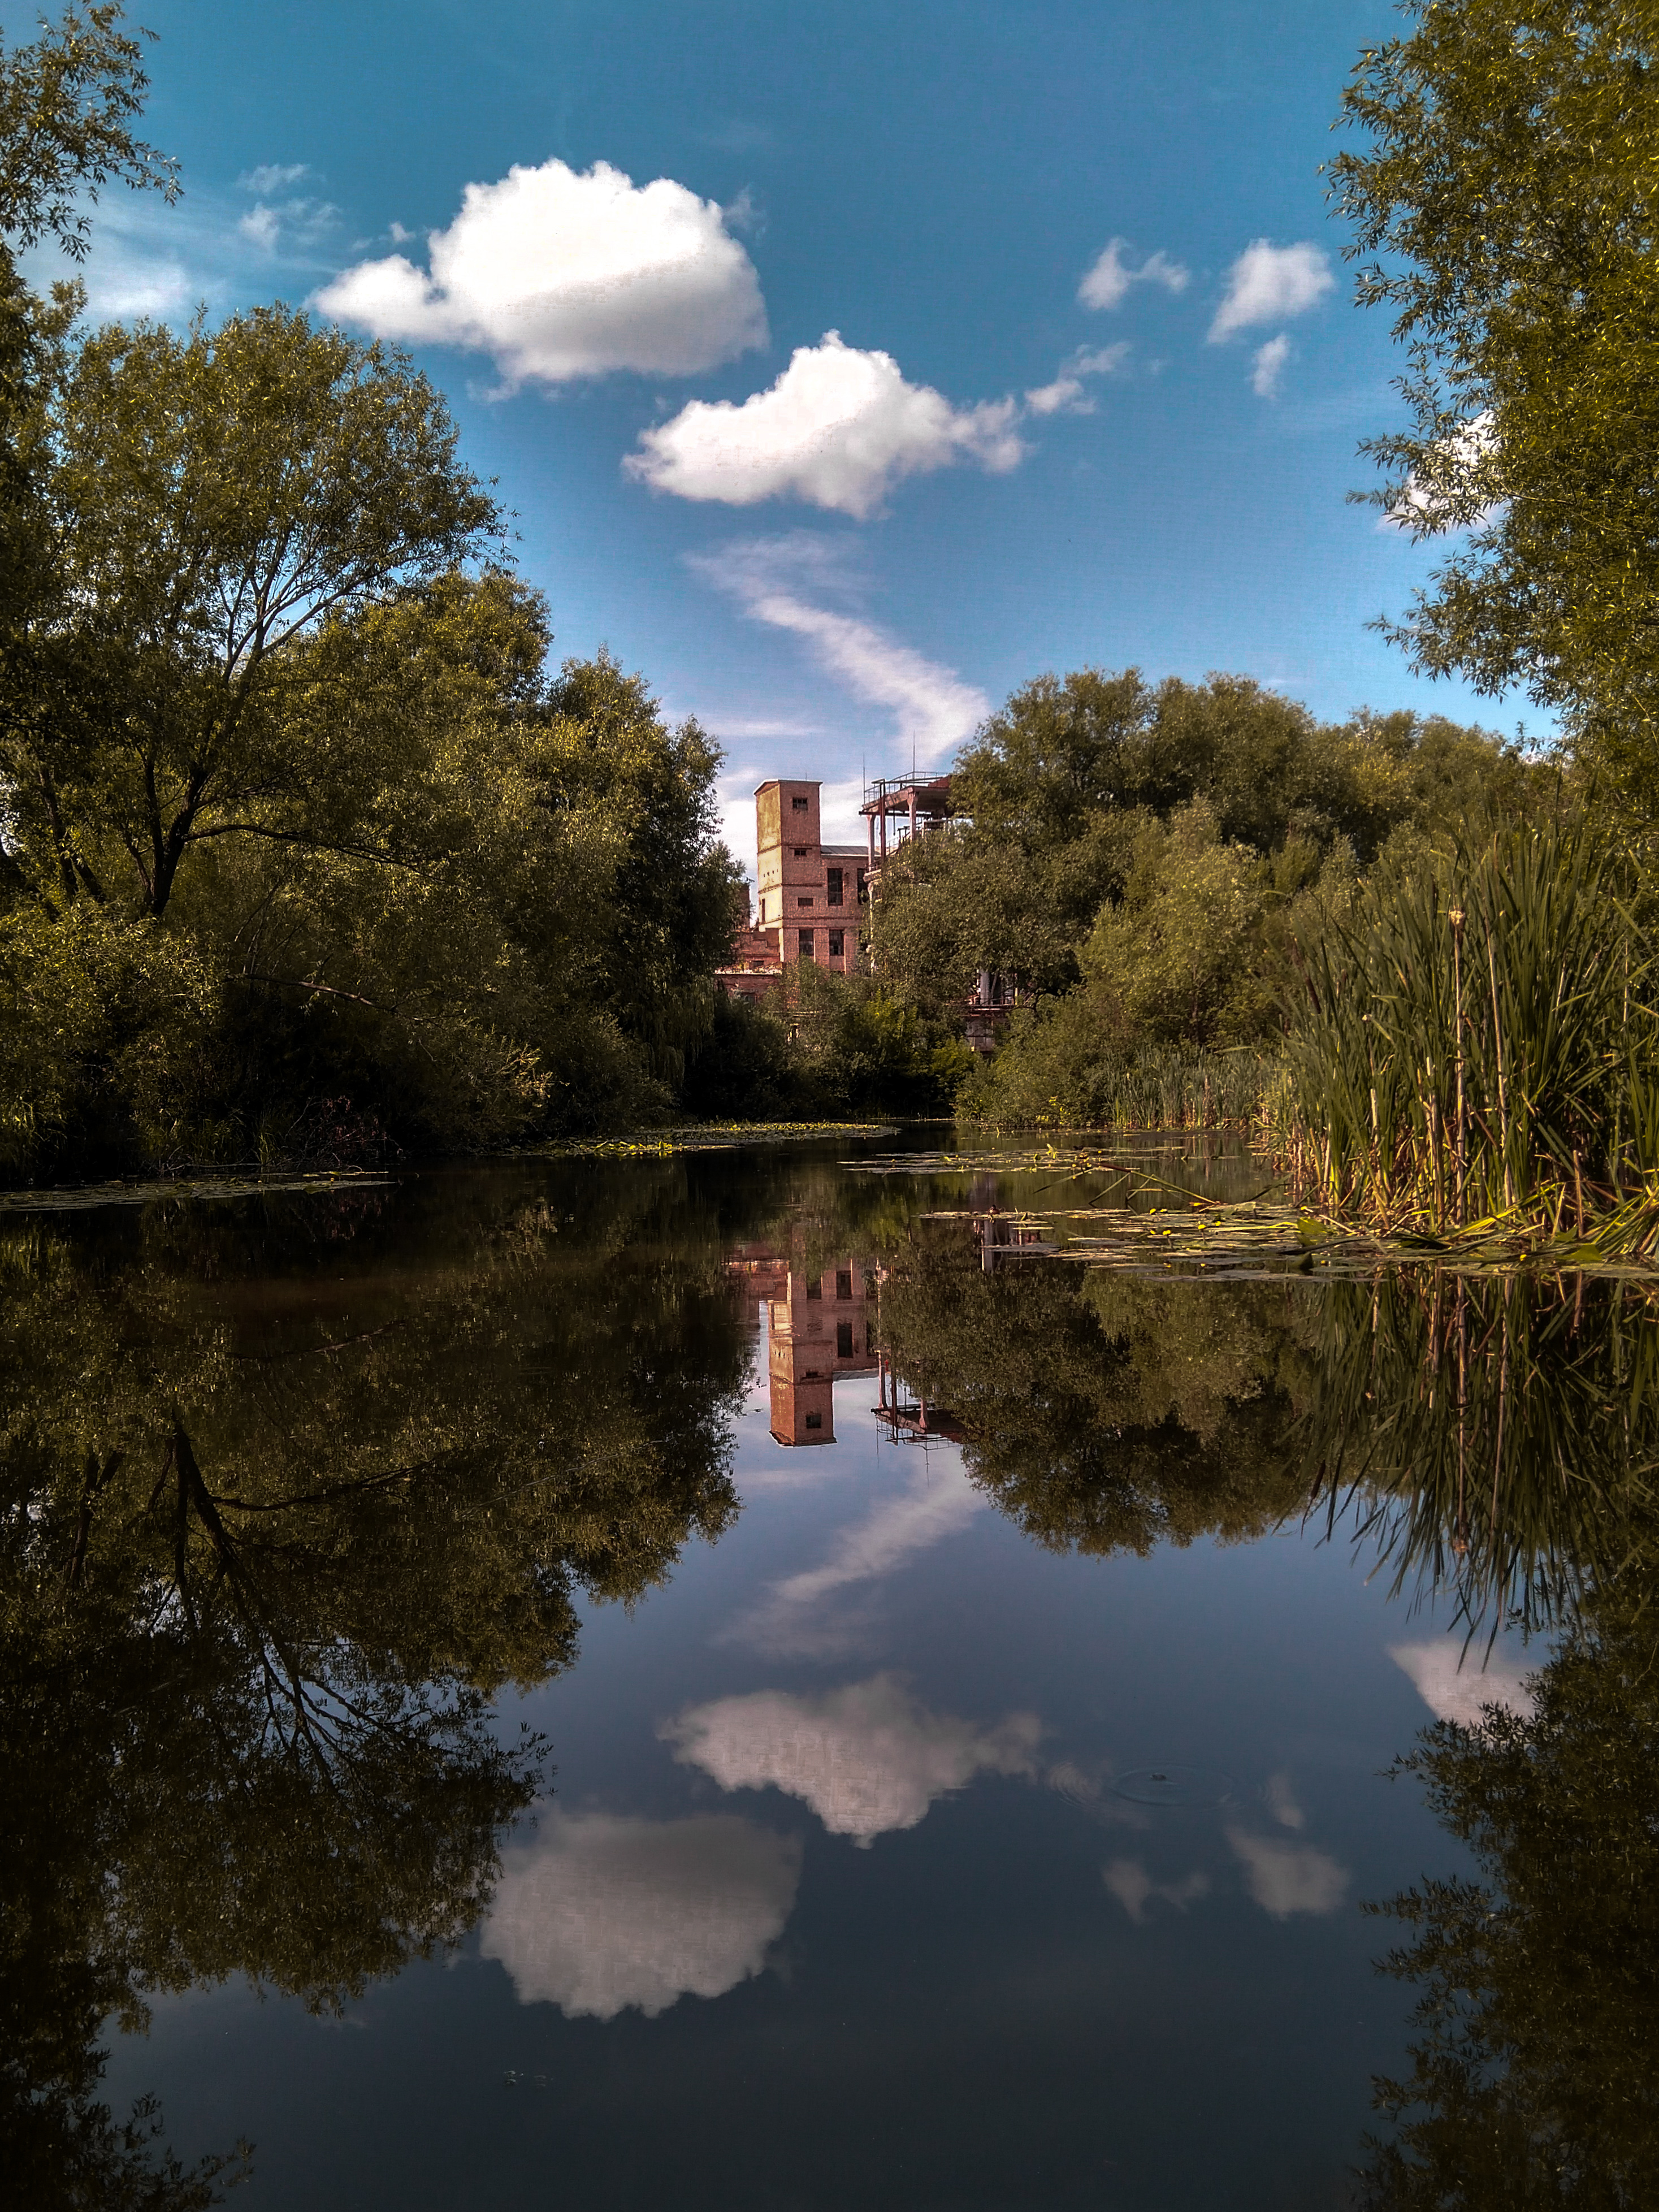
reflection, body of water, sky, water, nature, natural landscape, river, tree, cloud, lake, waterway, natural environment, reflecting pool, bank, wilderness, pond, watercourse, water resources, leaf, symmetry, sunlight, landscape, plant, canal, loch, reservoir, mountain, channel, lacustrine plain, meteorological phenomenon, autumn, forest, city